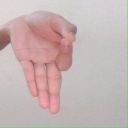
अक्षर: ज्ञ